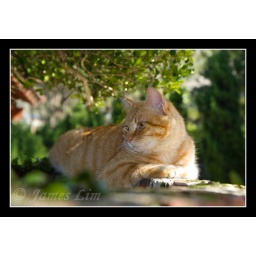
This cat was sitting happly on the wall under a tree.... till I came along.